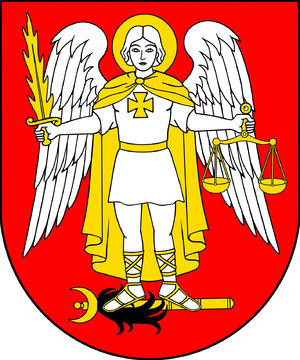
Telatyn est un village de la gmina de Telatyn, du powiat de Tomaszów Lubelski, dans la voïvodie de Lublin, situé dans l'est de la Pologne.
Telatyn est une gmina rurale du powiat de Tomaszów Lubelski, dans la Voïvodie de Lublin, dans l'est de la Pologne.